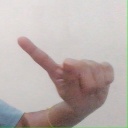
अक्षर: ए